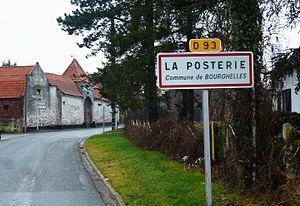
City limit signs à Bourghelles dans le Nord Hauts-de-France.- France. En arrière plan la ""Commanderie des Templiers"" datée de 1312."
Bourghelles est une commune française, située dans le département du Nord en région Hauts-de-France. Elle forme avec quatre autres communes une petite agglomération, l'unité urbaine de Cysoing, qui appartient à l'aire urbaine de Lille.